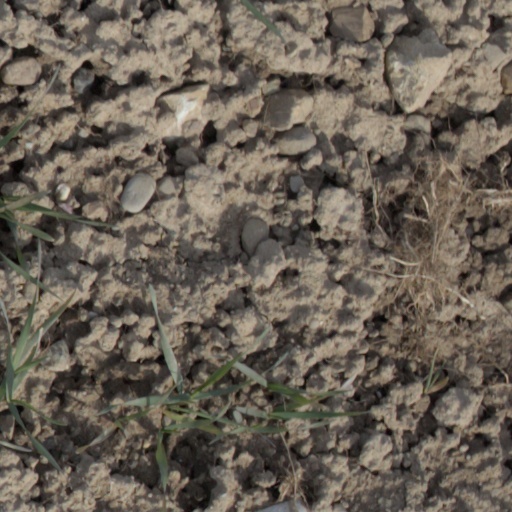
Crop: wheat